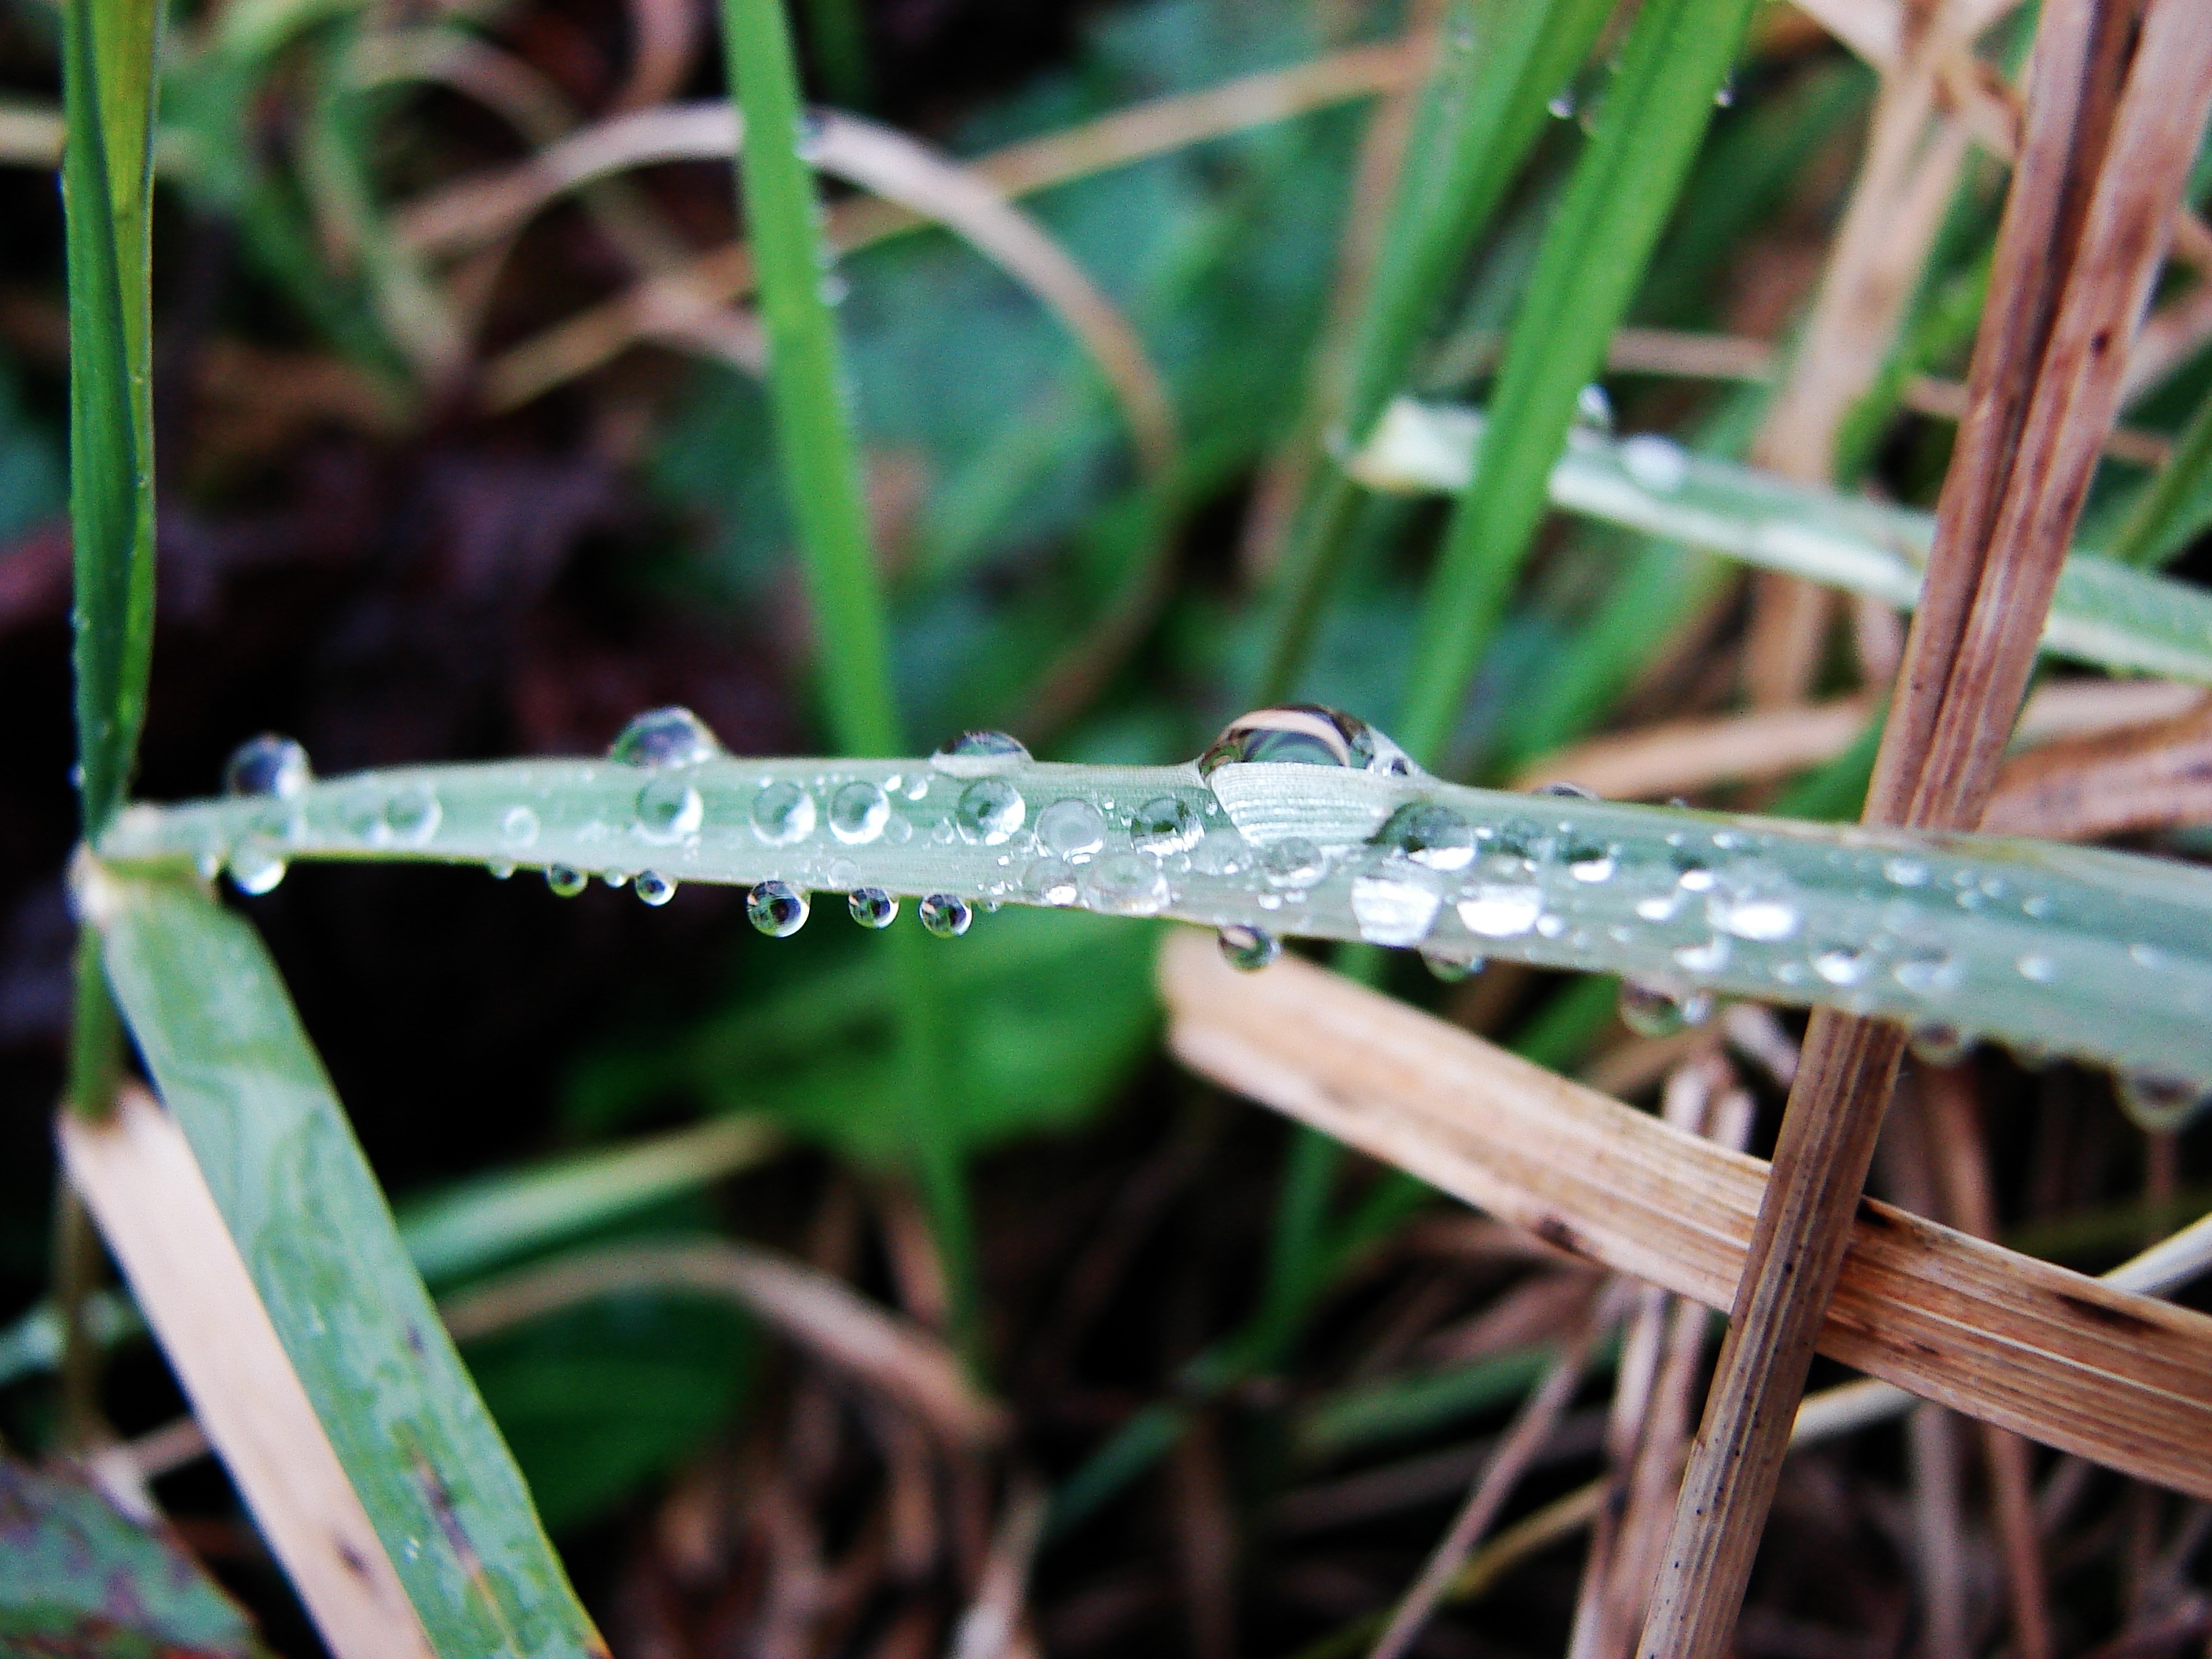
water, nature, grass, branch, dew, plant, lawn, leaf, flower, spring, green, waterdrop, botany, flora, fauna, twig, close up, rainy, droplets, moisture, macro photography, grass family, plant stem